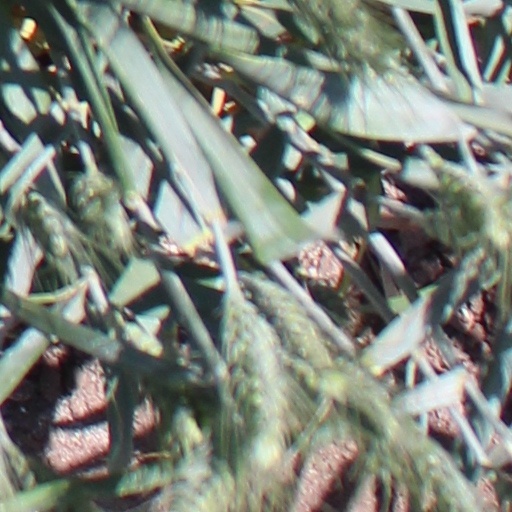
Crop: wheat